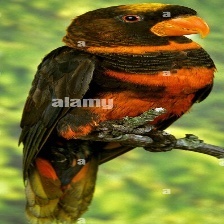
Species: DUSKY LORY
Scientific name: PSEUDEOS FUSCATA
ImageNet parent category: lorikeet